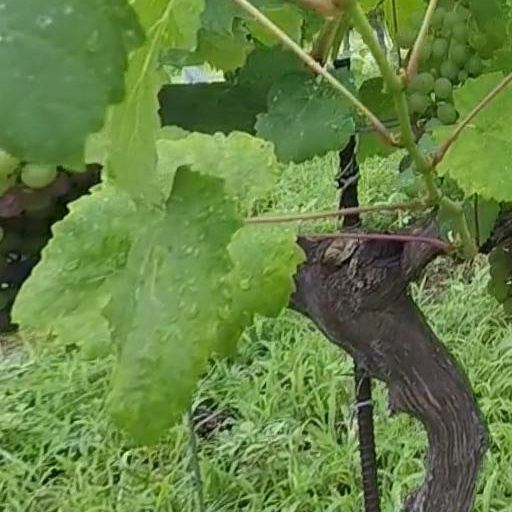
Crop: grape